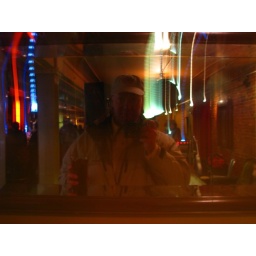
After the rally party, self portrait in bar mirror